The Brave of Sun Fighbird

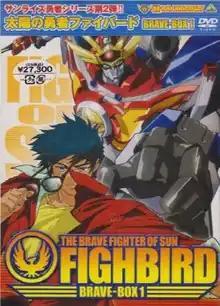
Cover from the first box of the DVD release of "The Brave of Sun Fighbird"

, also known as The Brave Fighter of Sun Fighbird on Japanese DVD releases, is a 1991 anime television series created by Takara and Sunrise under the direction of Katsuyoshi Yatabe and the second incarnation in the "Brave" series.